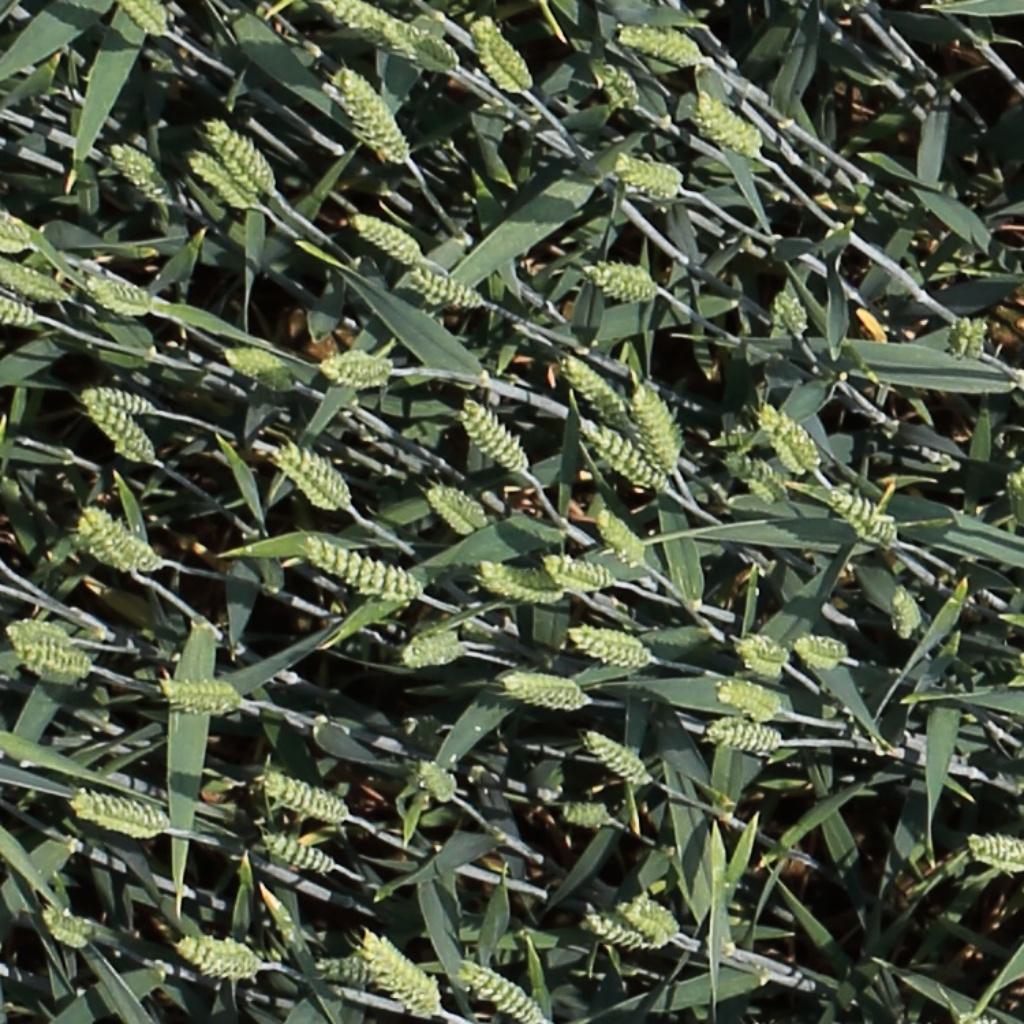
Country: Switzerland
Location: Usask
Wheat development stage: Filling